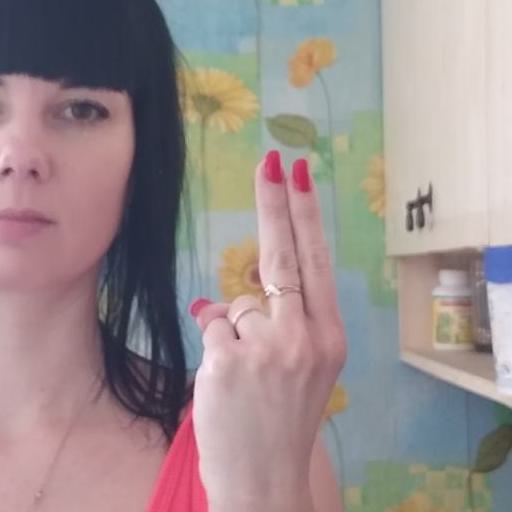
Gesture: two_up_inverted